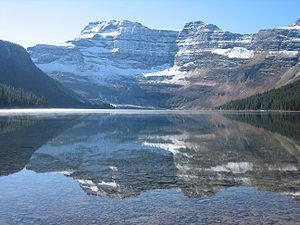
Le parc international de la paix Waterton-Glacier est un site naturel faisant partie du Patrimoine mondial de l'UNESCO.